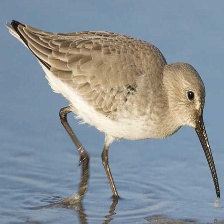
Species: DUNLIN
Scientific name: CALIDRIS ALPINA
ImageNet parent category: red-backed_sandpiper